Health in Namibia

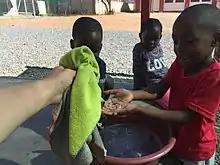
Hygiene education in a Windhoek township (2019)

Namibia conducted a third Demographic and Health Survey in 2013 (NDHS) which can be used for national and international comparison health wise. It is done every 5 years map the general health status. In that period, the country had one of the most skewed distributions of income per capita in the world—the result of years of colonisation and war in the past, which gave an unbalanced development throughout the country. Namibia compared to world average is nearly similar coming up 2016, except for Life expectancy where Namibia is still lacking behind with 64,7 compared to world average of 71,7.